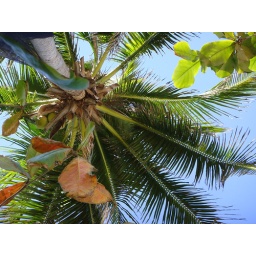
Palm tree in beach resort